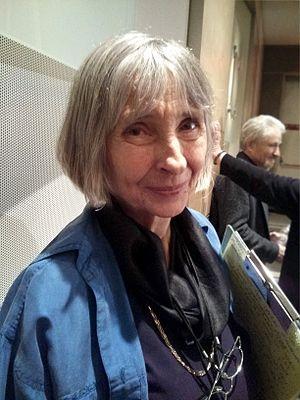
Anna Banana est une artiste canadienne connue pour ses performances, ses écrits et son travail d'éditrice. Elle est la première artiste à utiliser le « timbre artistique », des œuvres créées dans un format de timbre-poste. Depuis le début des années 1970, elle participe au mouvement de l'art postal. En tant qu'éditrice, Anna Banana a lancé le magazine Vile et le bulletin Banana Rag devenu Artistamp News en 1996.